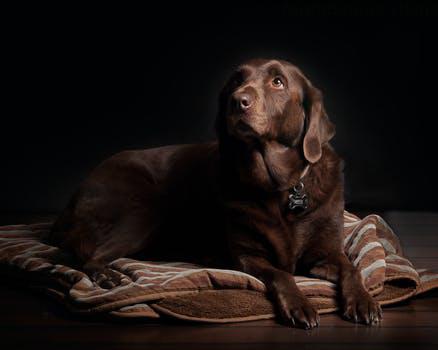
Label: Watermark